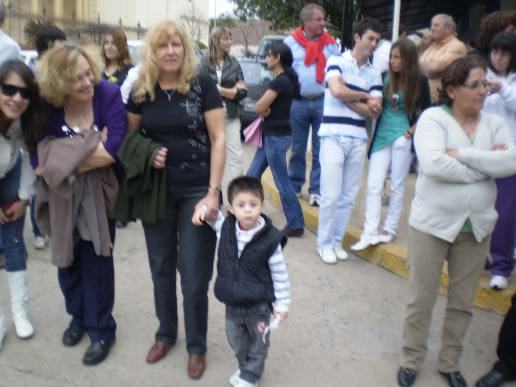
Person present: Yes